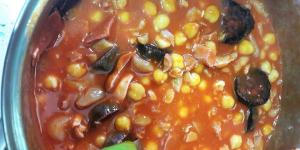
callos con chorizo y morcilla